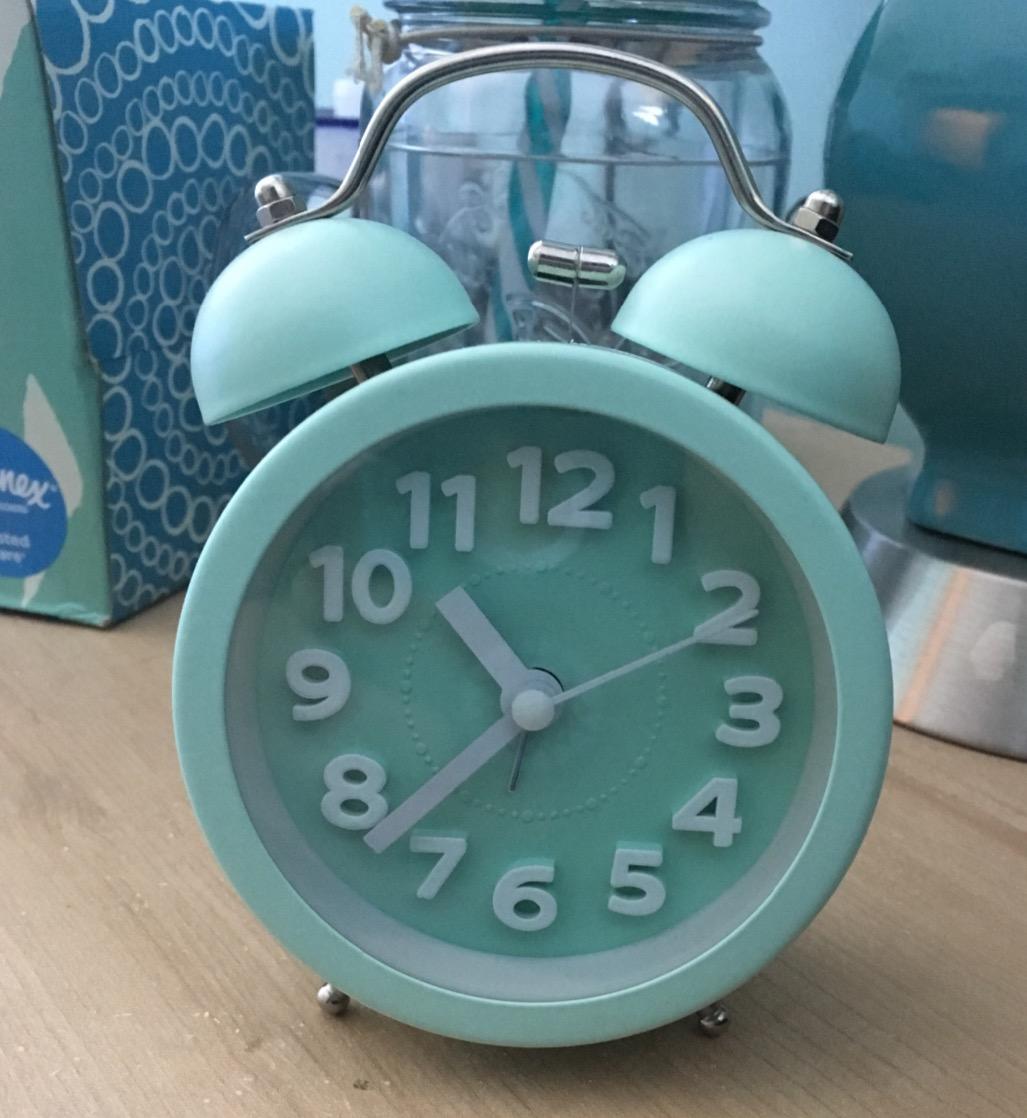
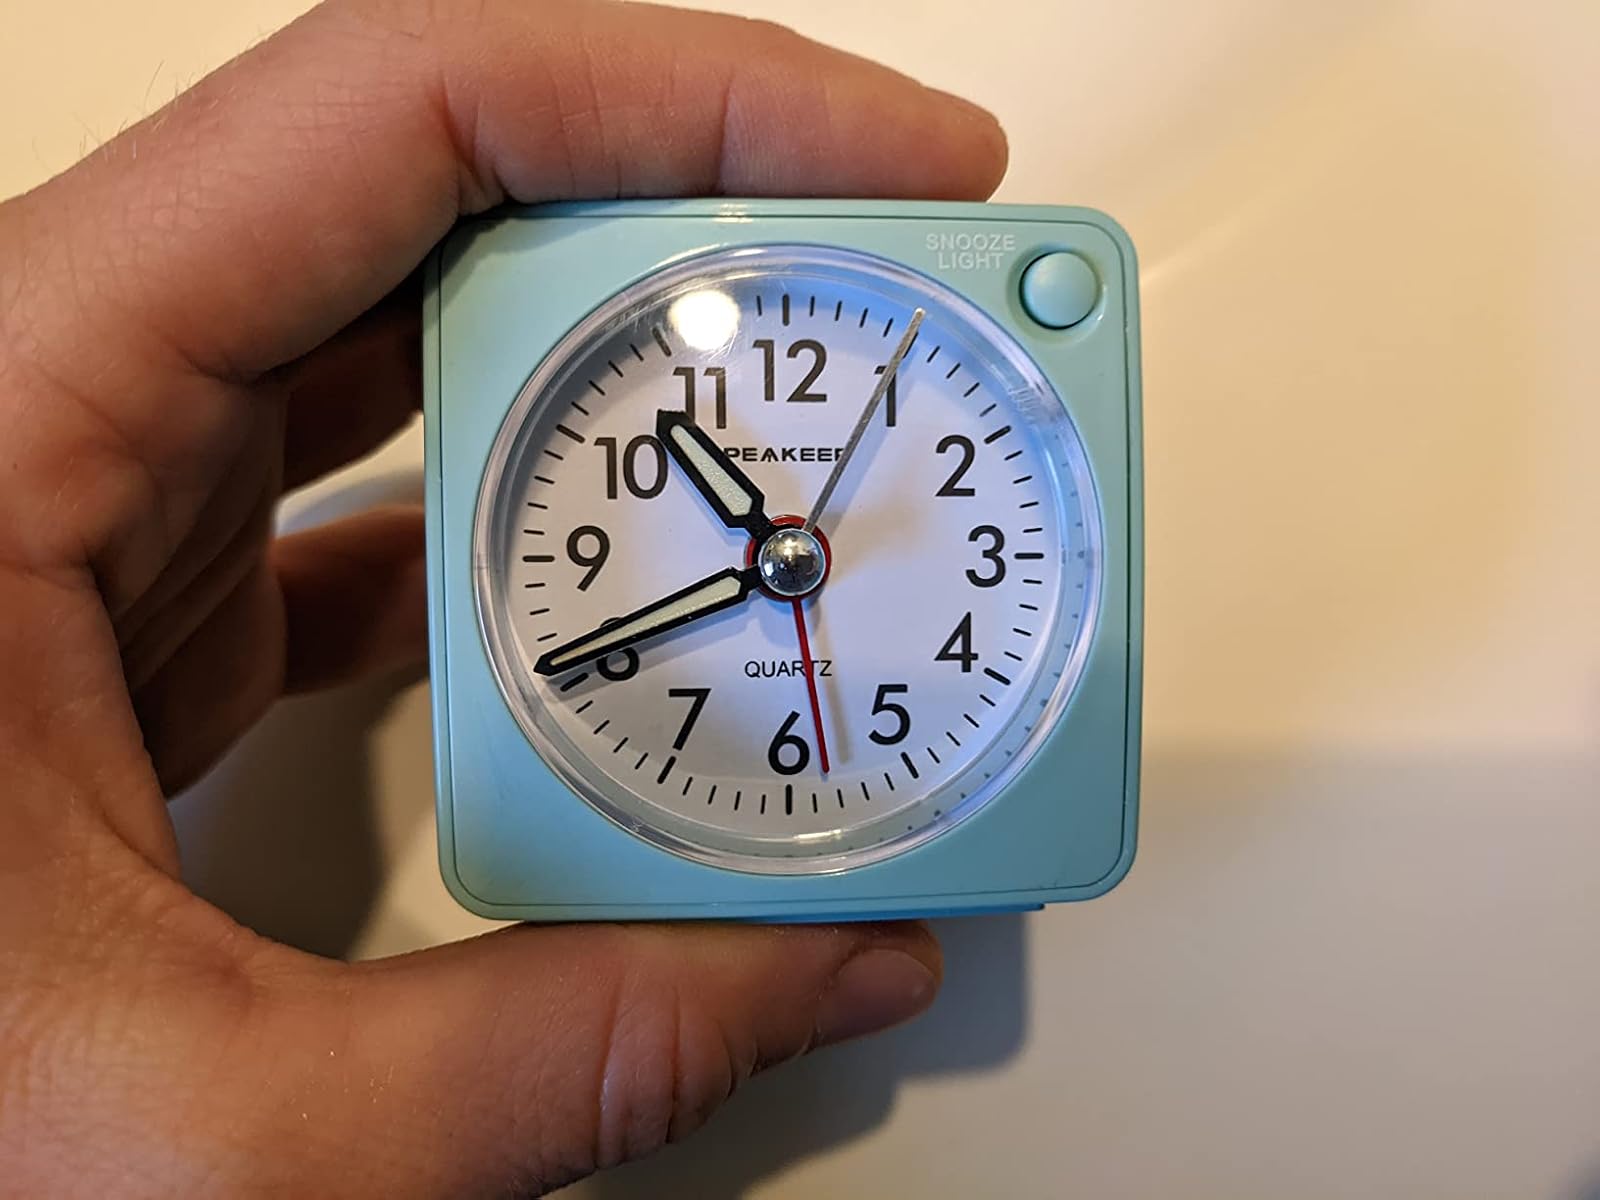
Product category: clock
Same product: no